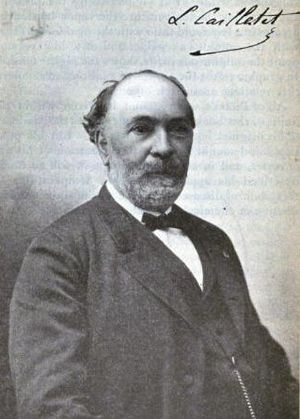
Louis Paul Cailletet
Louis Paul Cailletet var en fransk fysiker.